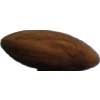
Label: Almonds 1